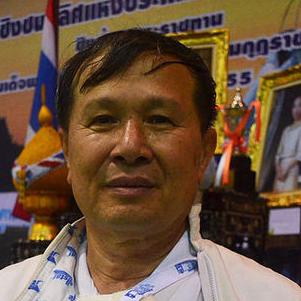
Age: 62